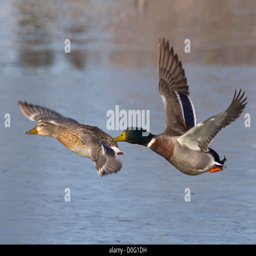
biological species in flight over an icy pond